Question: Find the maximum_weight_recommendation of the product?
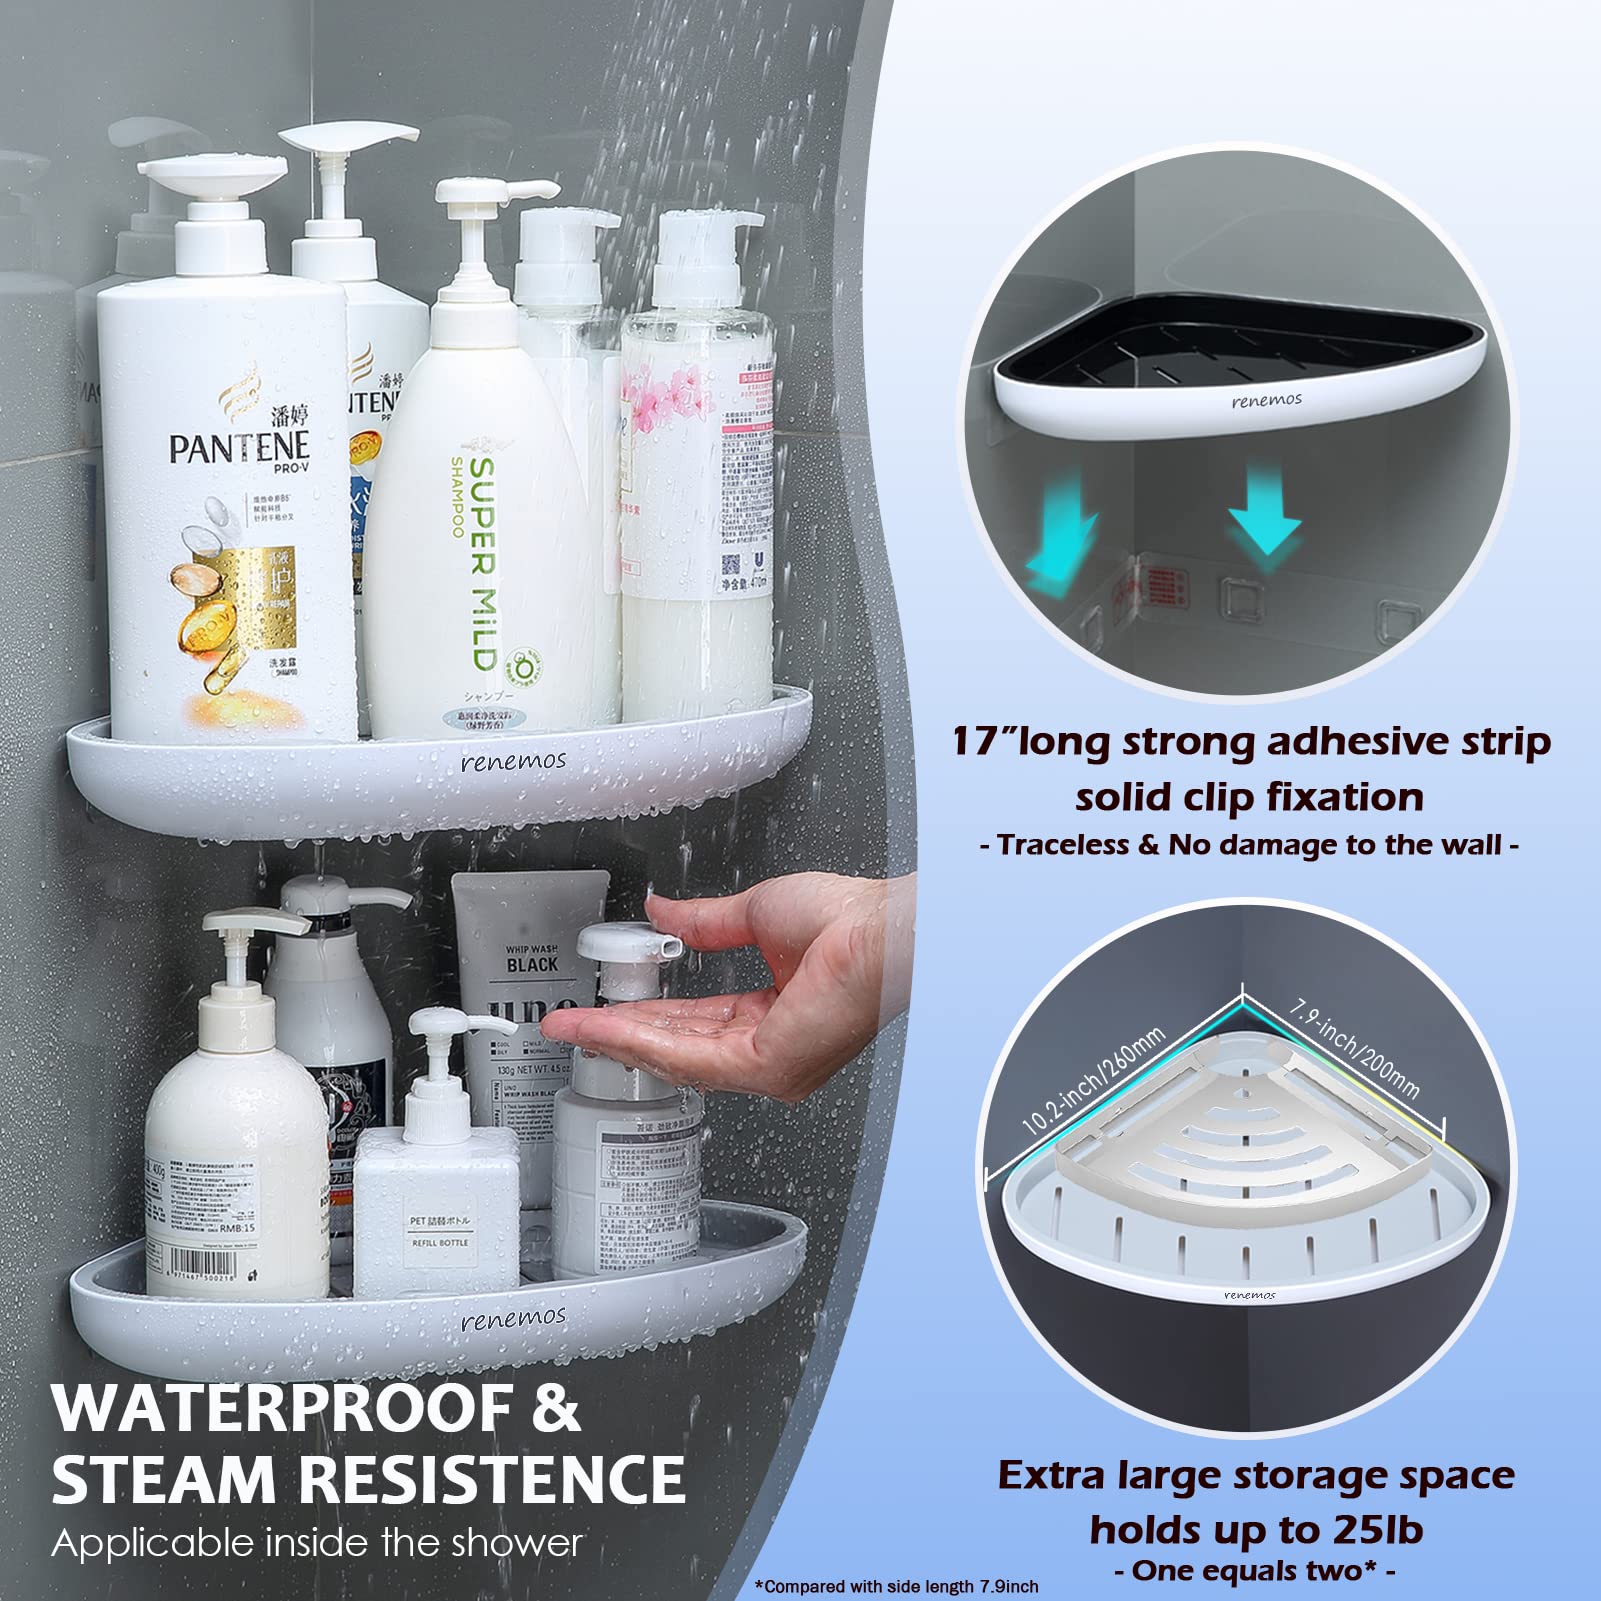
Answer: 25.0 pound